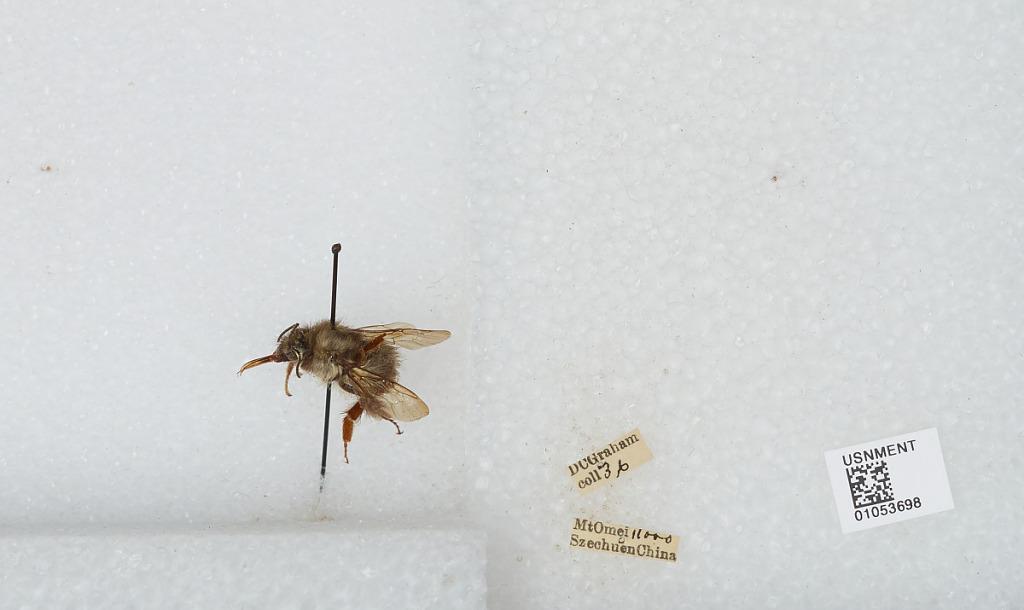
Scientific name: Bombus sp.
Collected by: D. Graham
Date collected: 1936--
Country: China
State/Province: Sichuan
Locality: Mt Emei